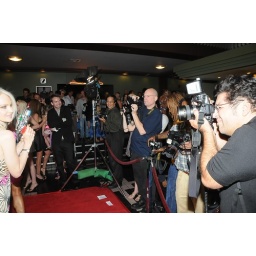
Donna spangler red carpet space girls in beverly hills paparizzi